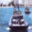
Label: ship